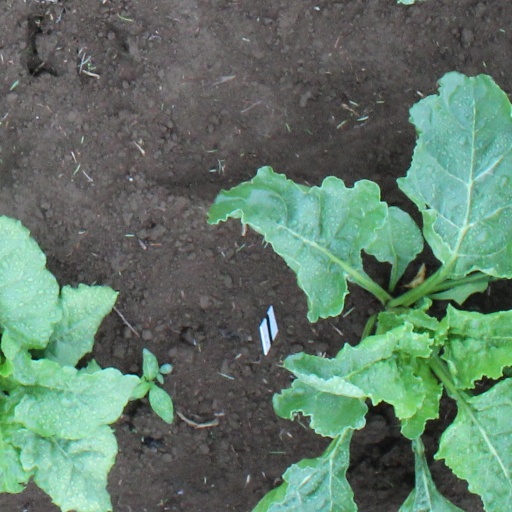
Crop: sugar beet